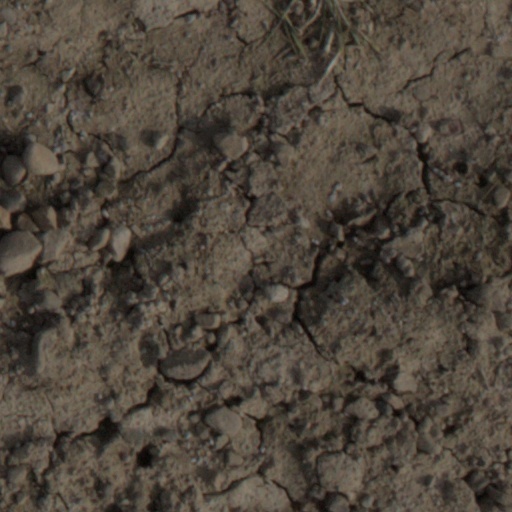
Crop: wheat